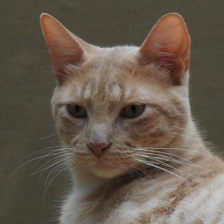
Label: animals